Luis Suárez

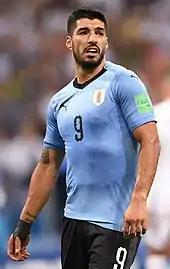
Suárez playing against Portugal in the last 16 of the 2018 World Cup

In the 2011 Copa América, Suárez scored in Uruguay's opening game, a 1–1 draw with Peru. In their next game, he provided the assist for Alvaro Pereira's goal in a 1–1 draw with Chile. Uruguay finished second in their group and advanced to the knockout round with a win, 1–0 against Mexico, and two draws, against Peru and Chile. In the quarter-finals, Uruguay drew with tournament hosts Argentina 1–1 after regulation and extra time. Uruguay won the shootout 5–4 and Suárez converted his penalty. Suárez scored both goals in Uruguay's 2–0 semi-final win over Peru and was named Man of the Match. In the final, Suárez scored the opening goal and set up Diego Forlan's second goal as Uruguay defeated Paraguay 3–0 for their record 15th Copa América title. Suárez scored four goals and provided two assists during the tournament and was named MVP of the Tournament.